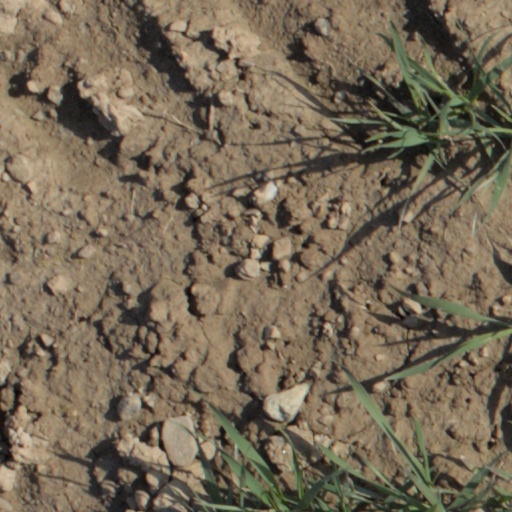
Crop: wheat